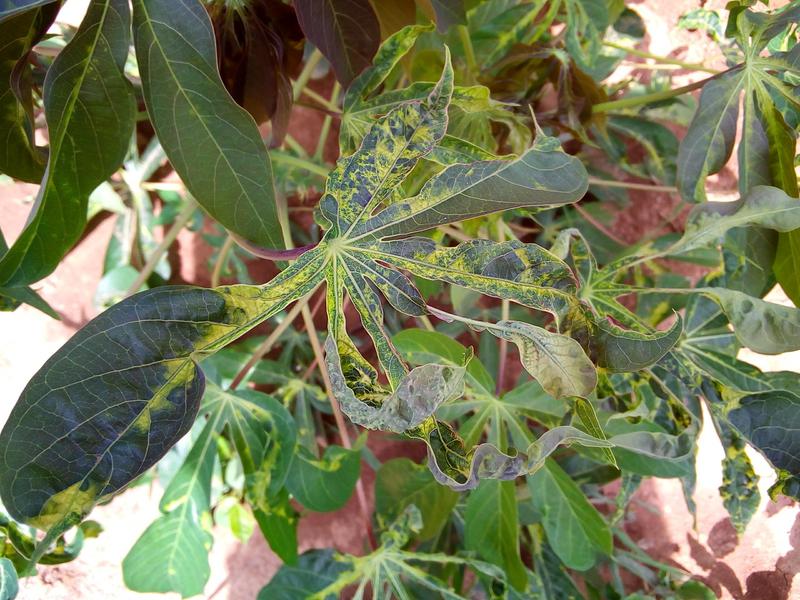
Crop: cassava
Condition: mosaic_disease